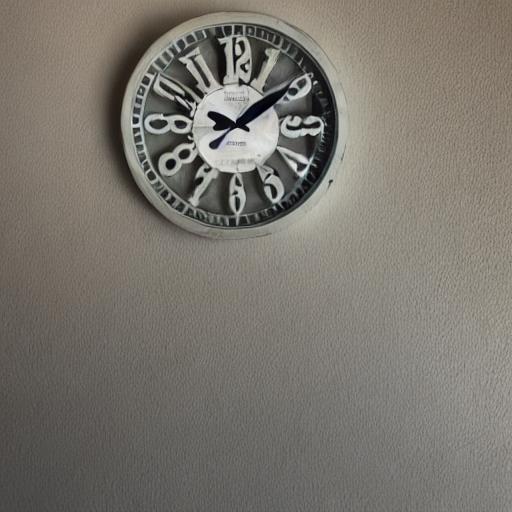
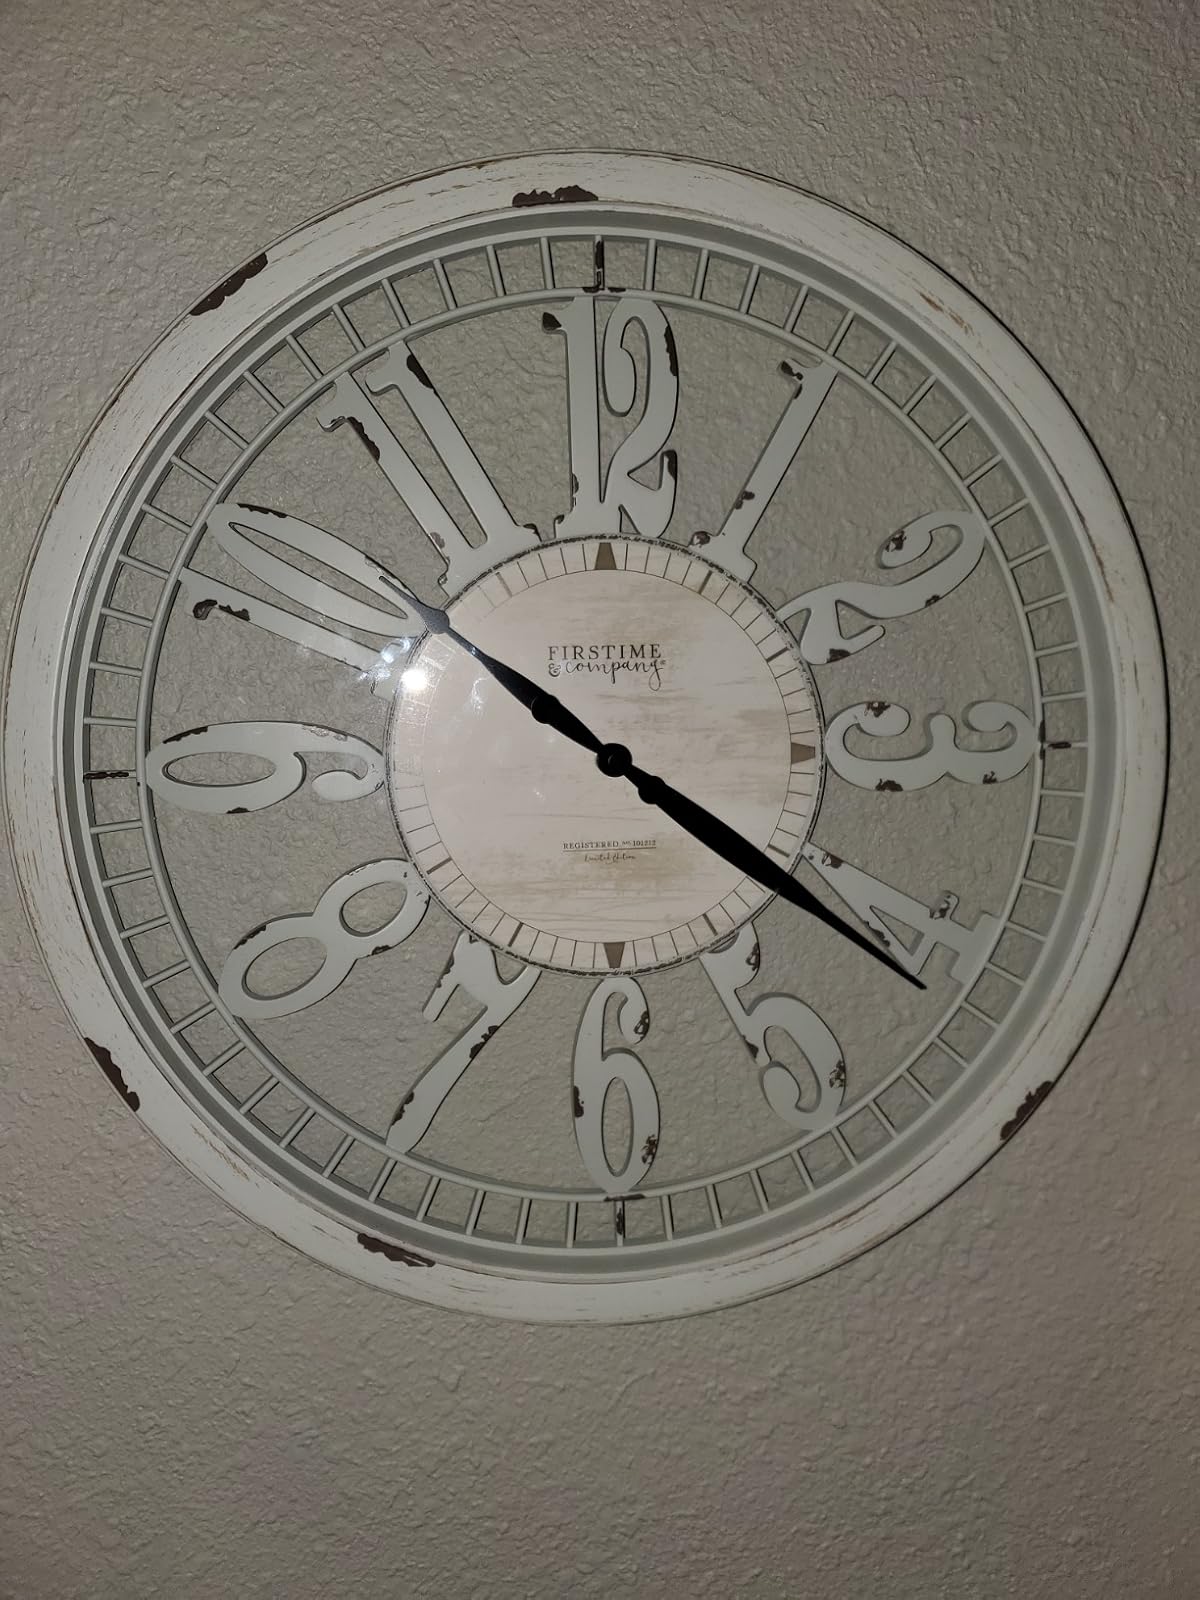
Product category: clock
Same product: no